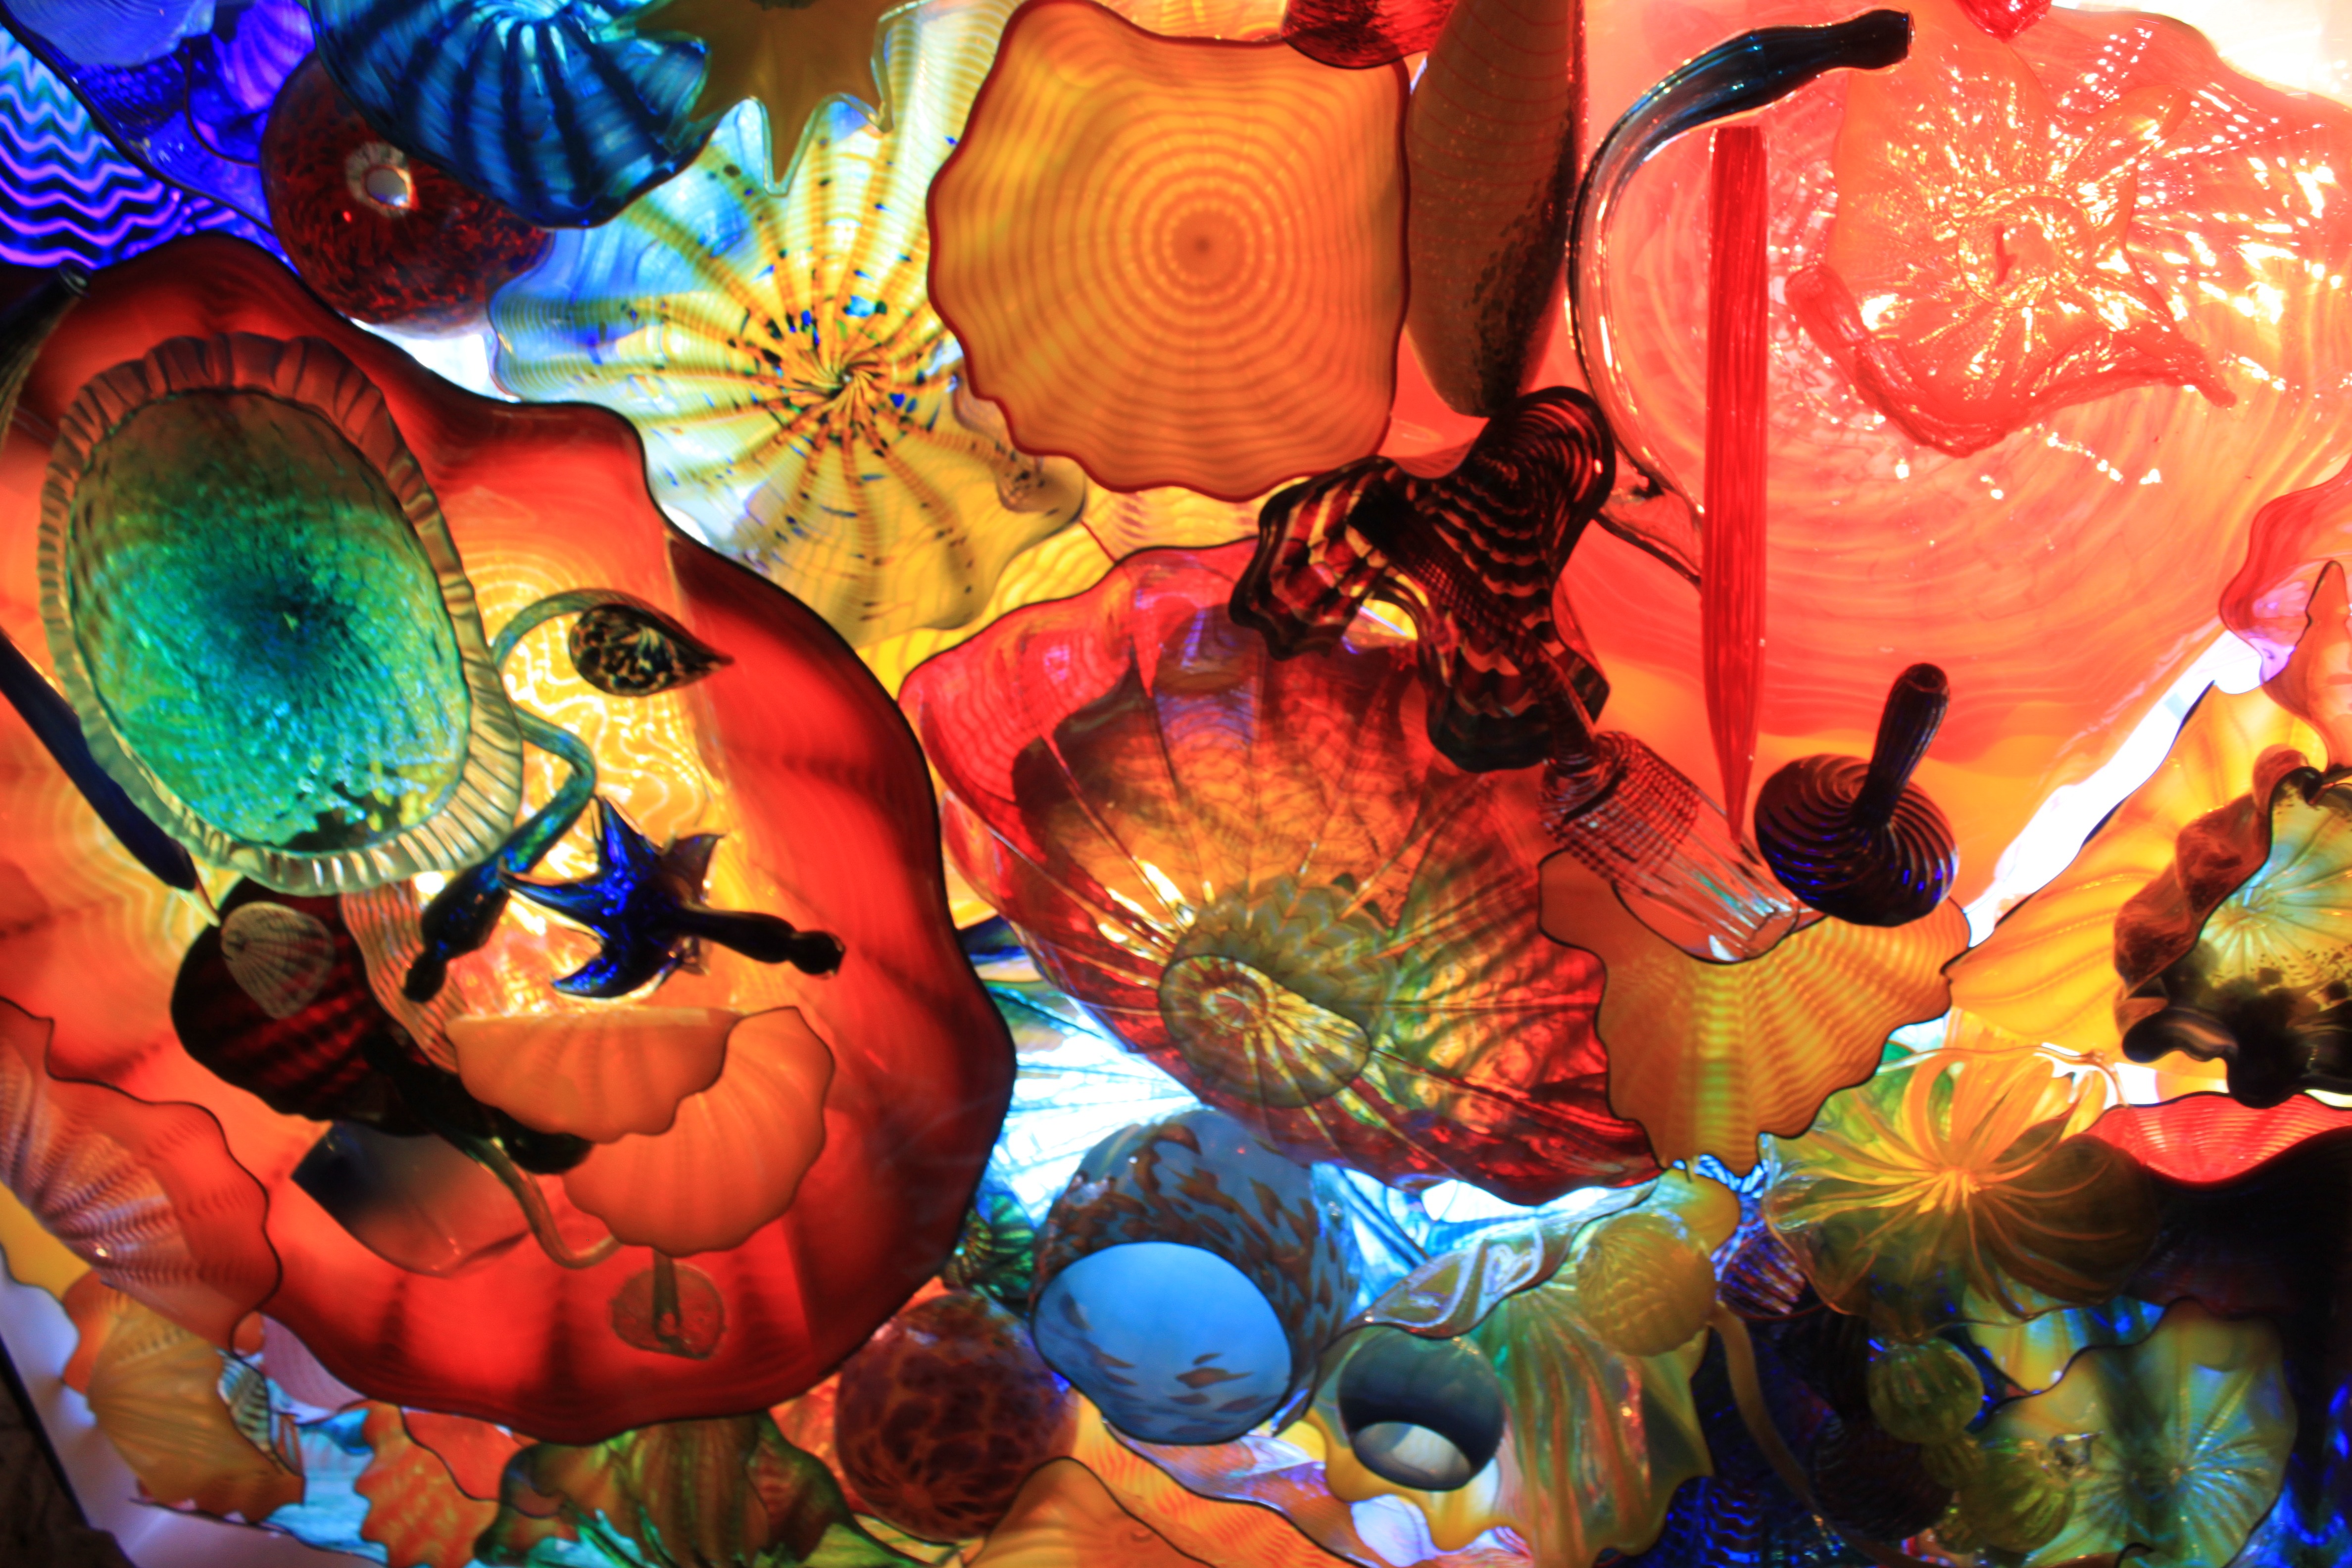
flower, glass, floral, decoration, red, color, blue, colorful, yellow, toy, flowers, colour, art, flourish, beautiful, chihuly, psychedelic art, chihuly glass sculpture